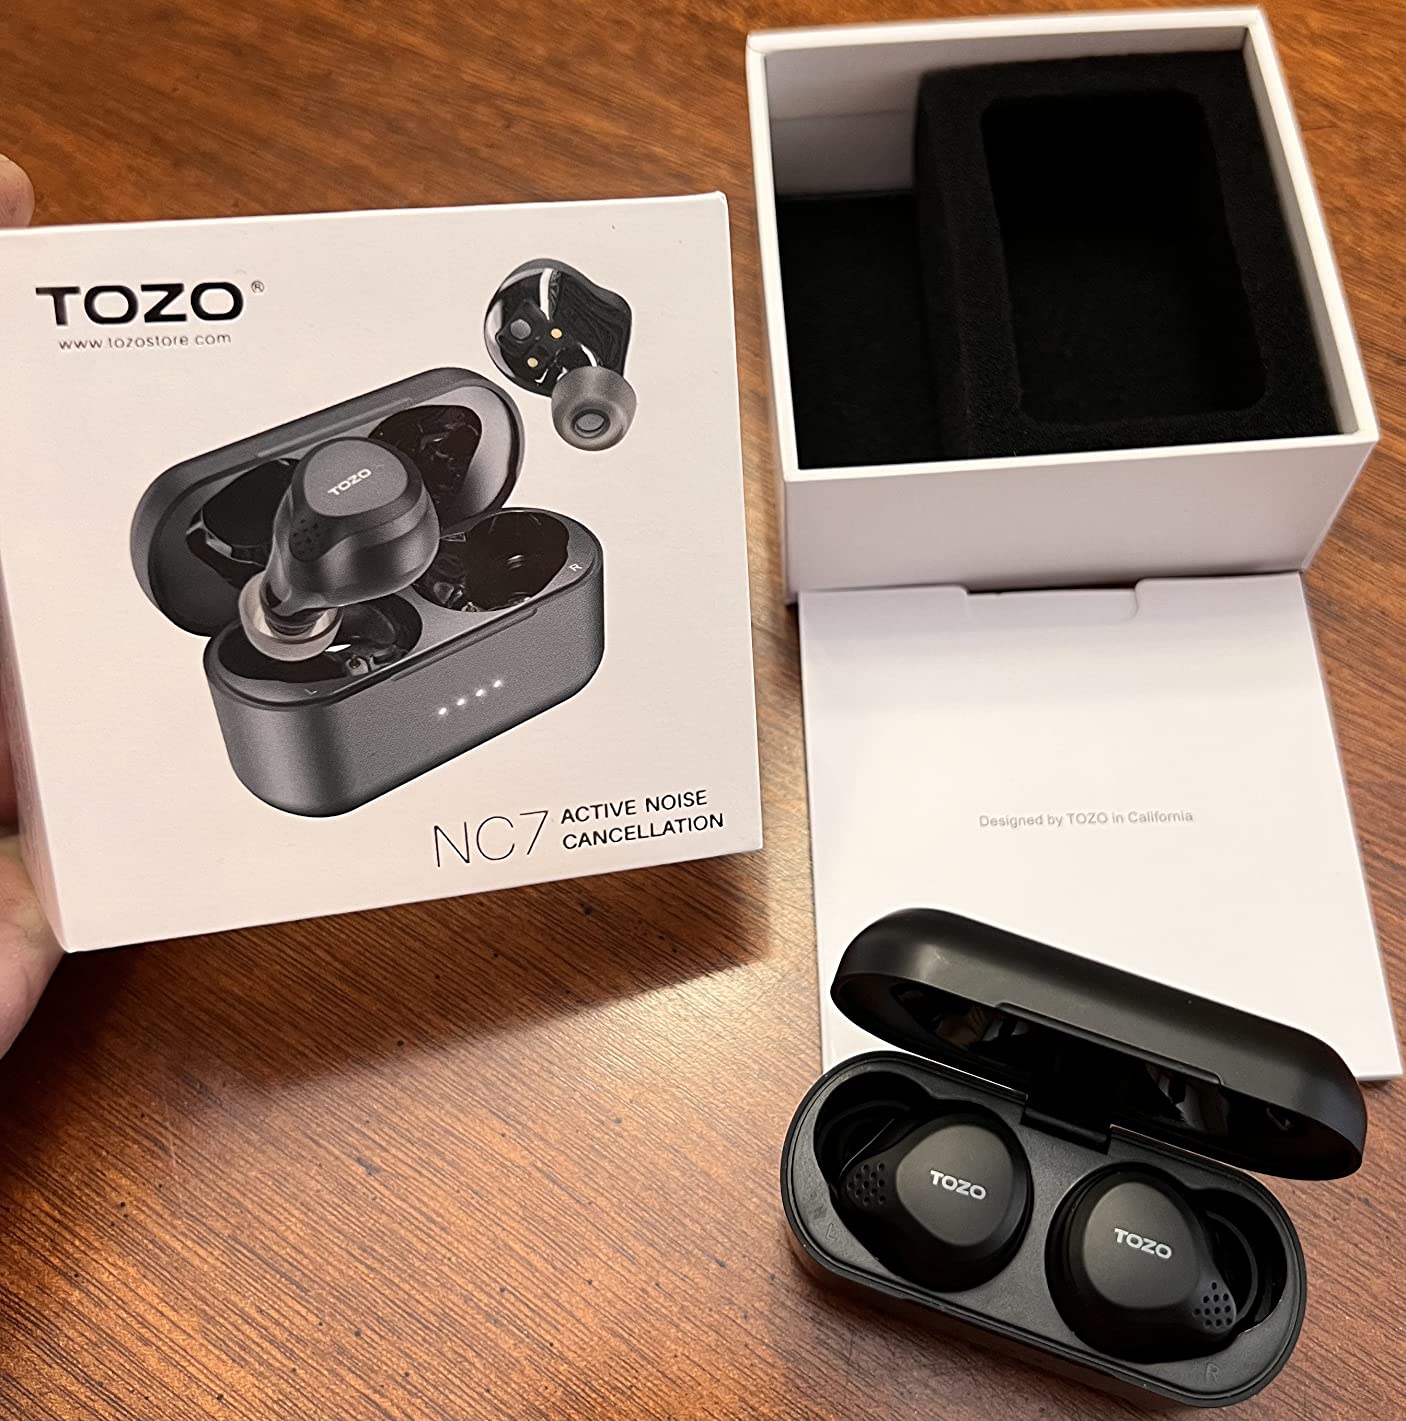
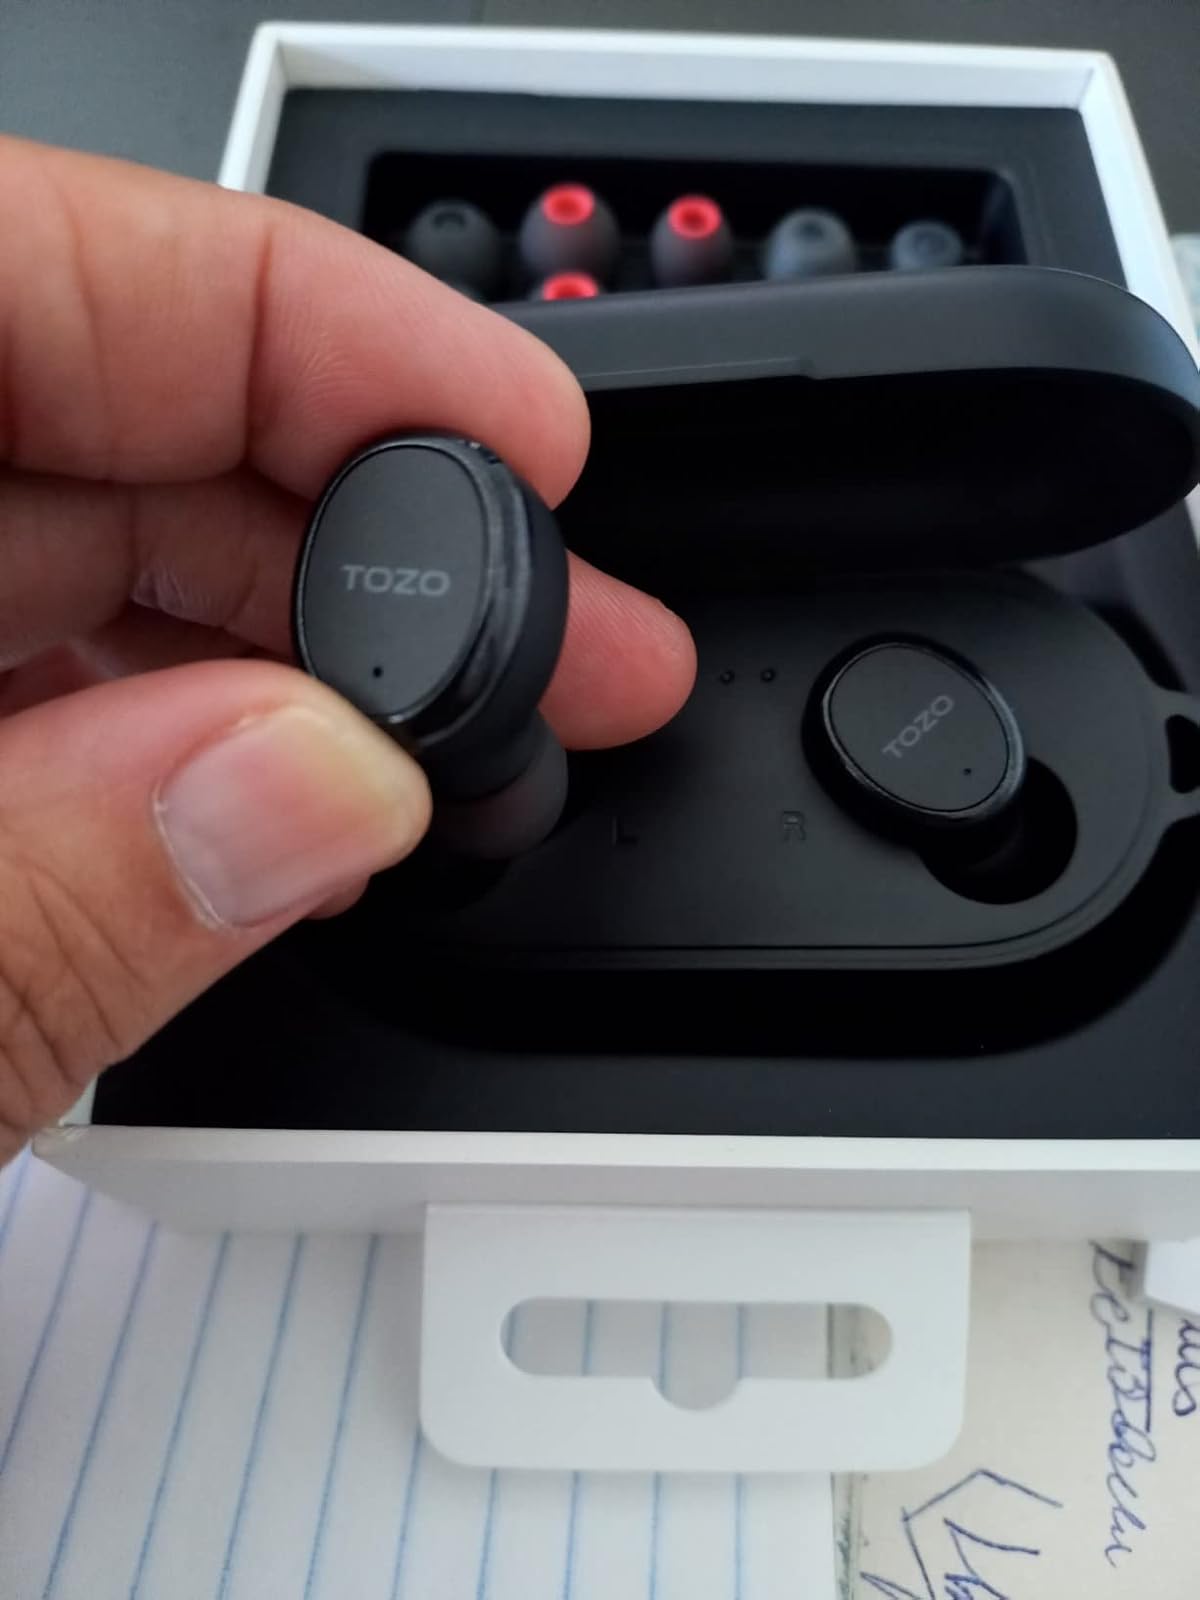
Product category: earbuds
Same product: no